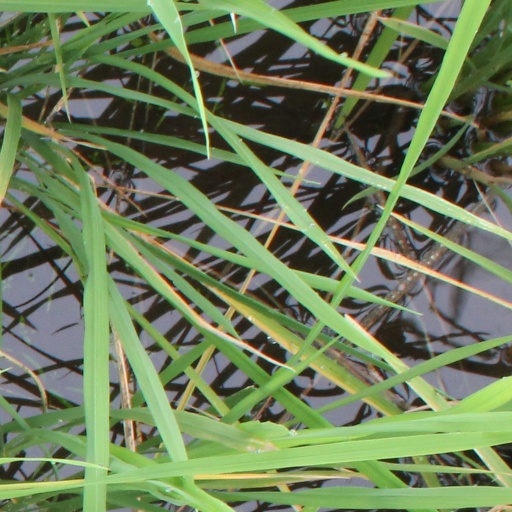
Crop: rice